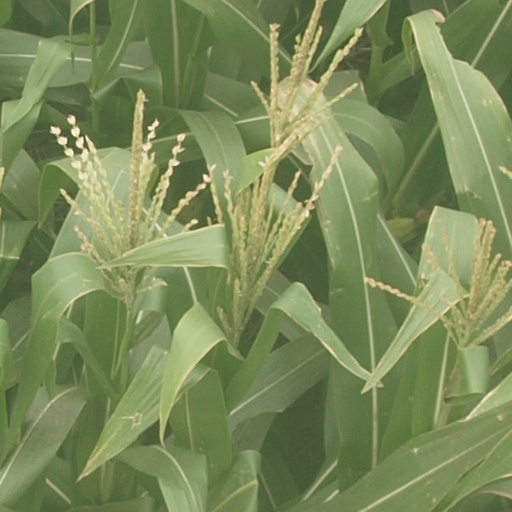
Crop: maize; corn